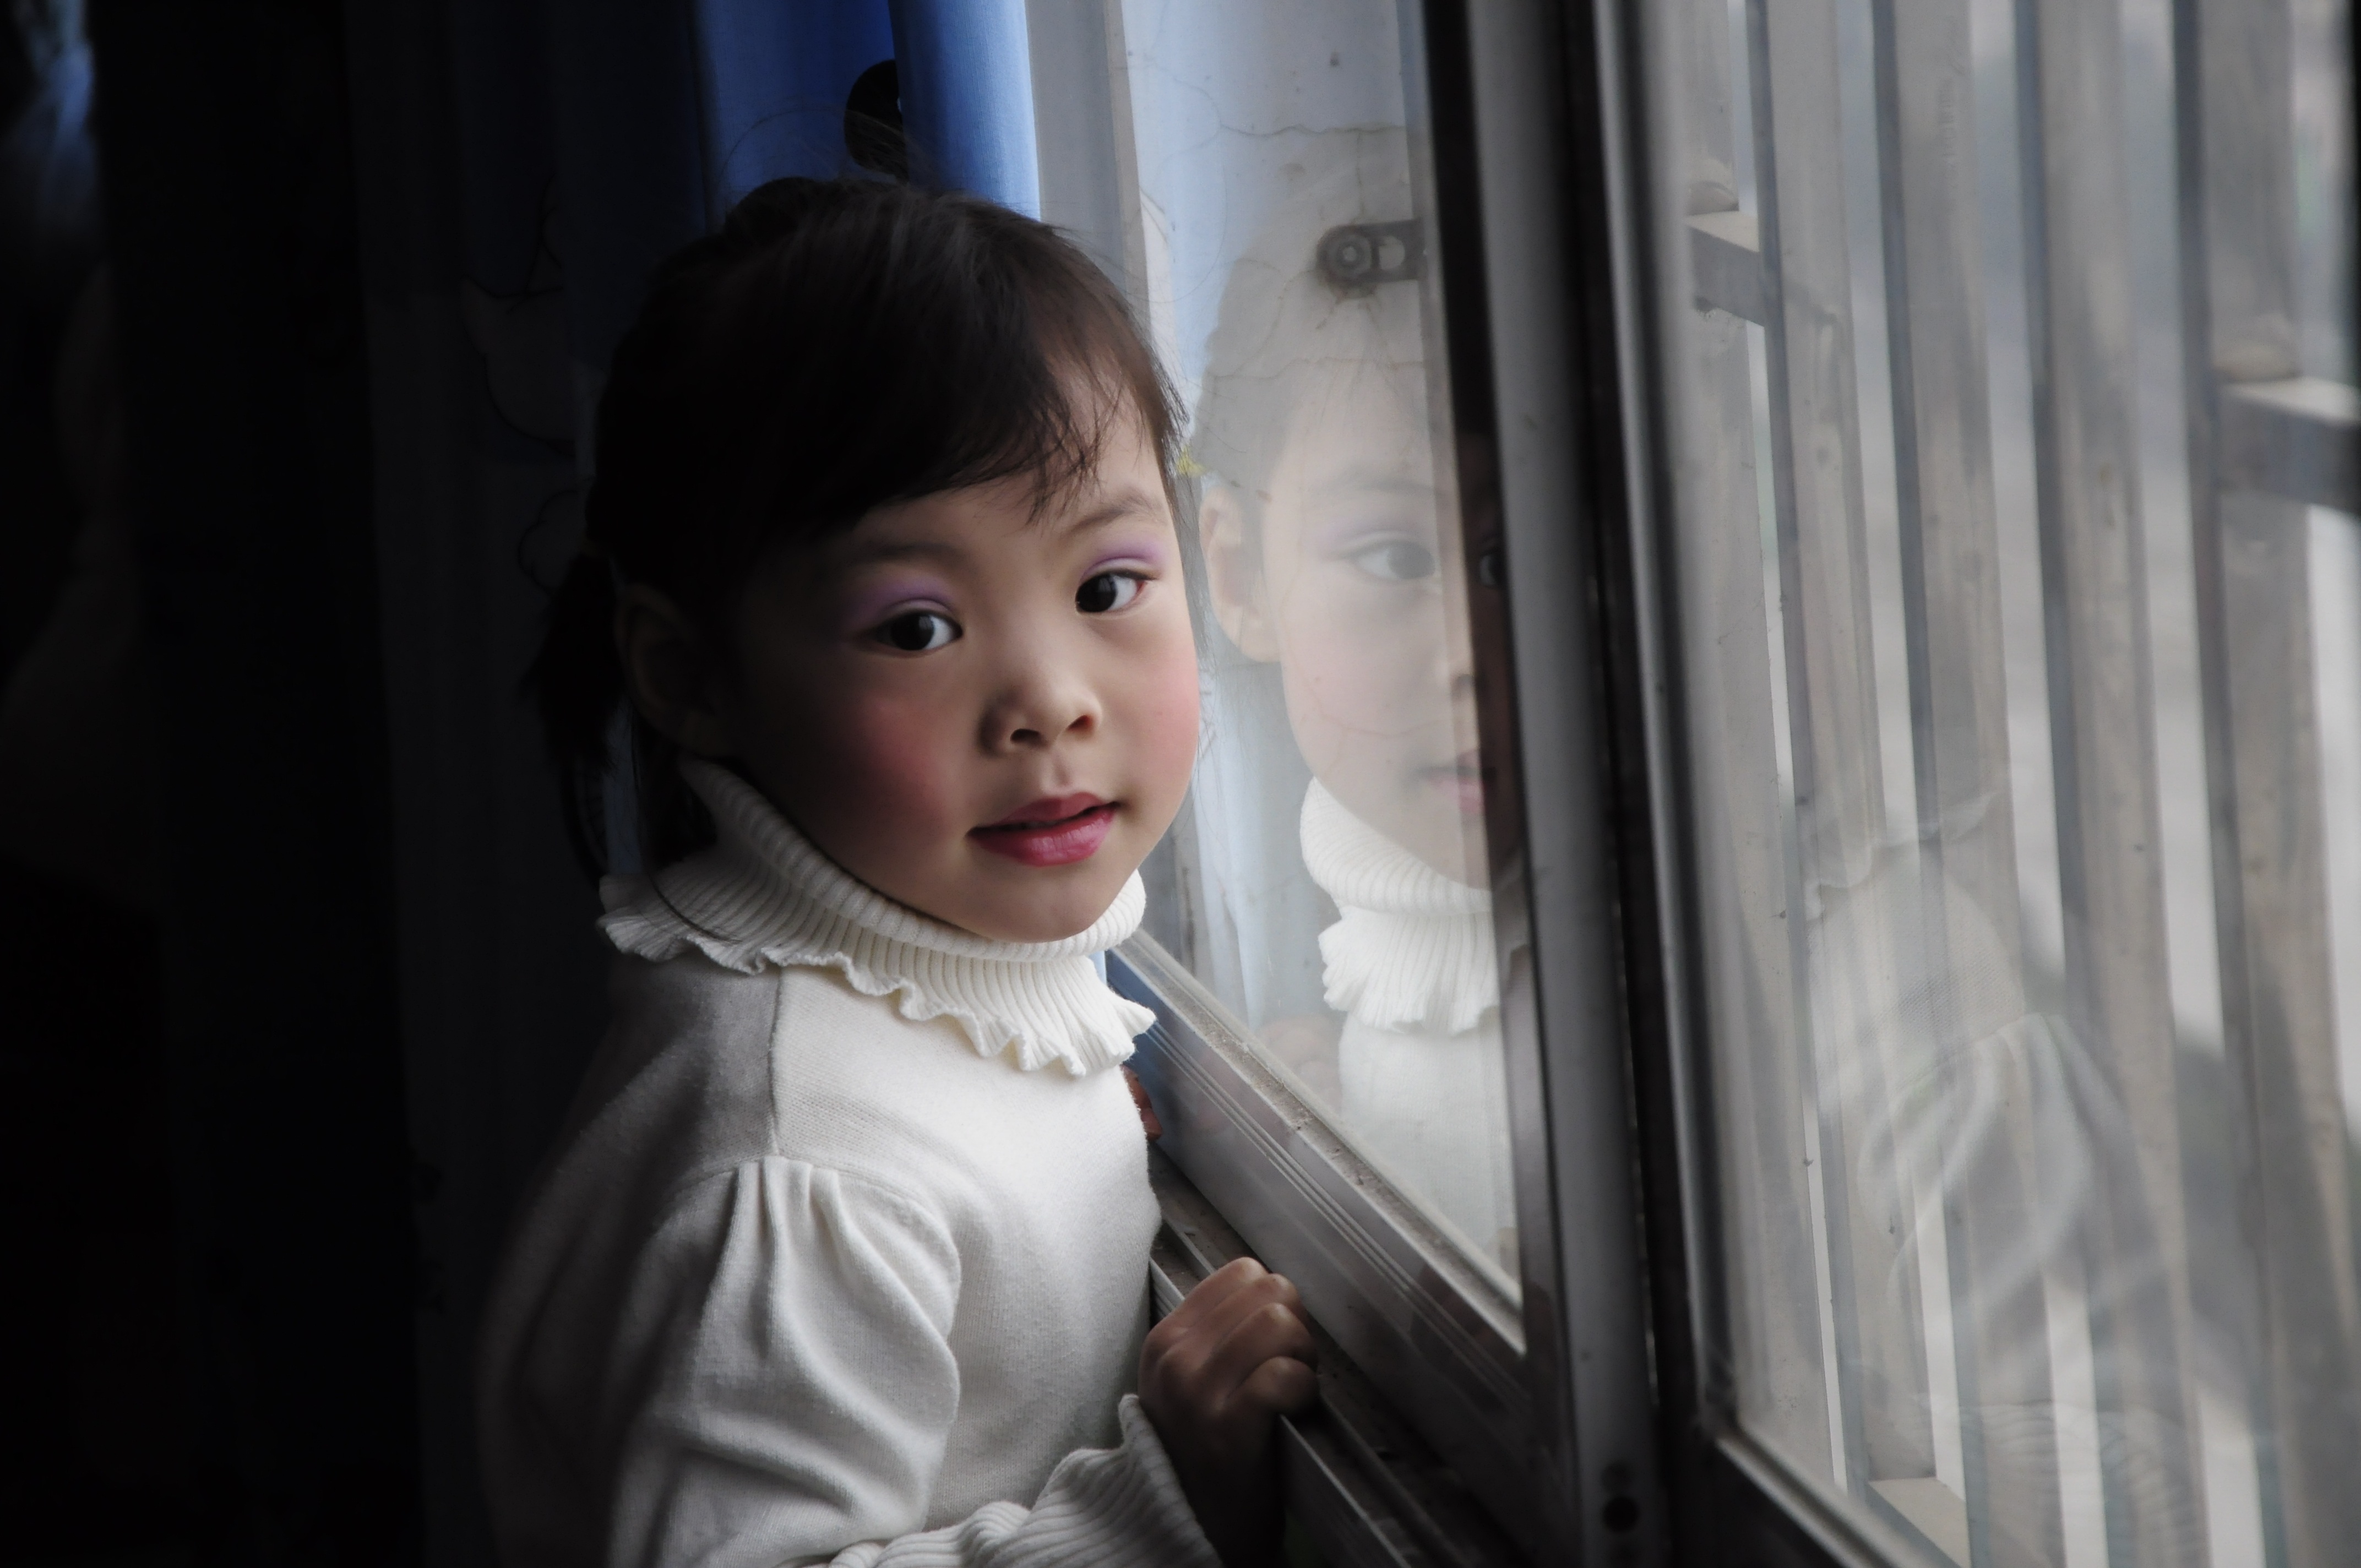
person, girl, portrait, child, dress, toddler, eye, snapshot, guilin, portrait photography, human positions, yongfu